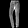
Label: Trouser